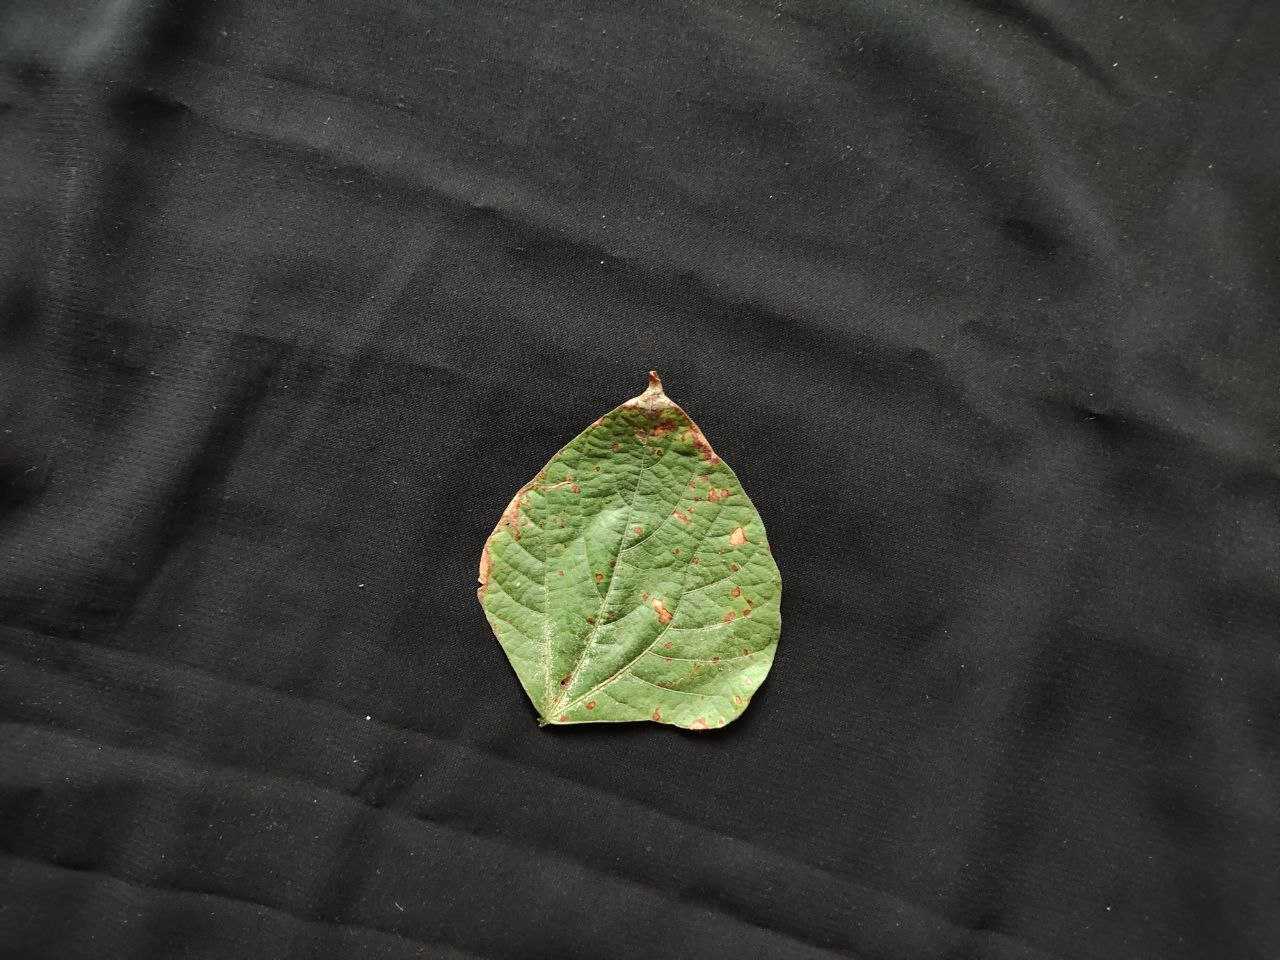
Crop: bean
Leaf condition: Rust